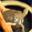
Label: turtle